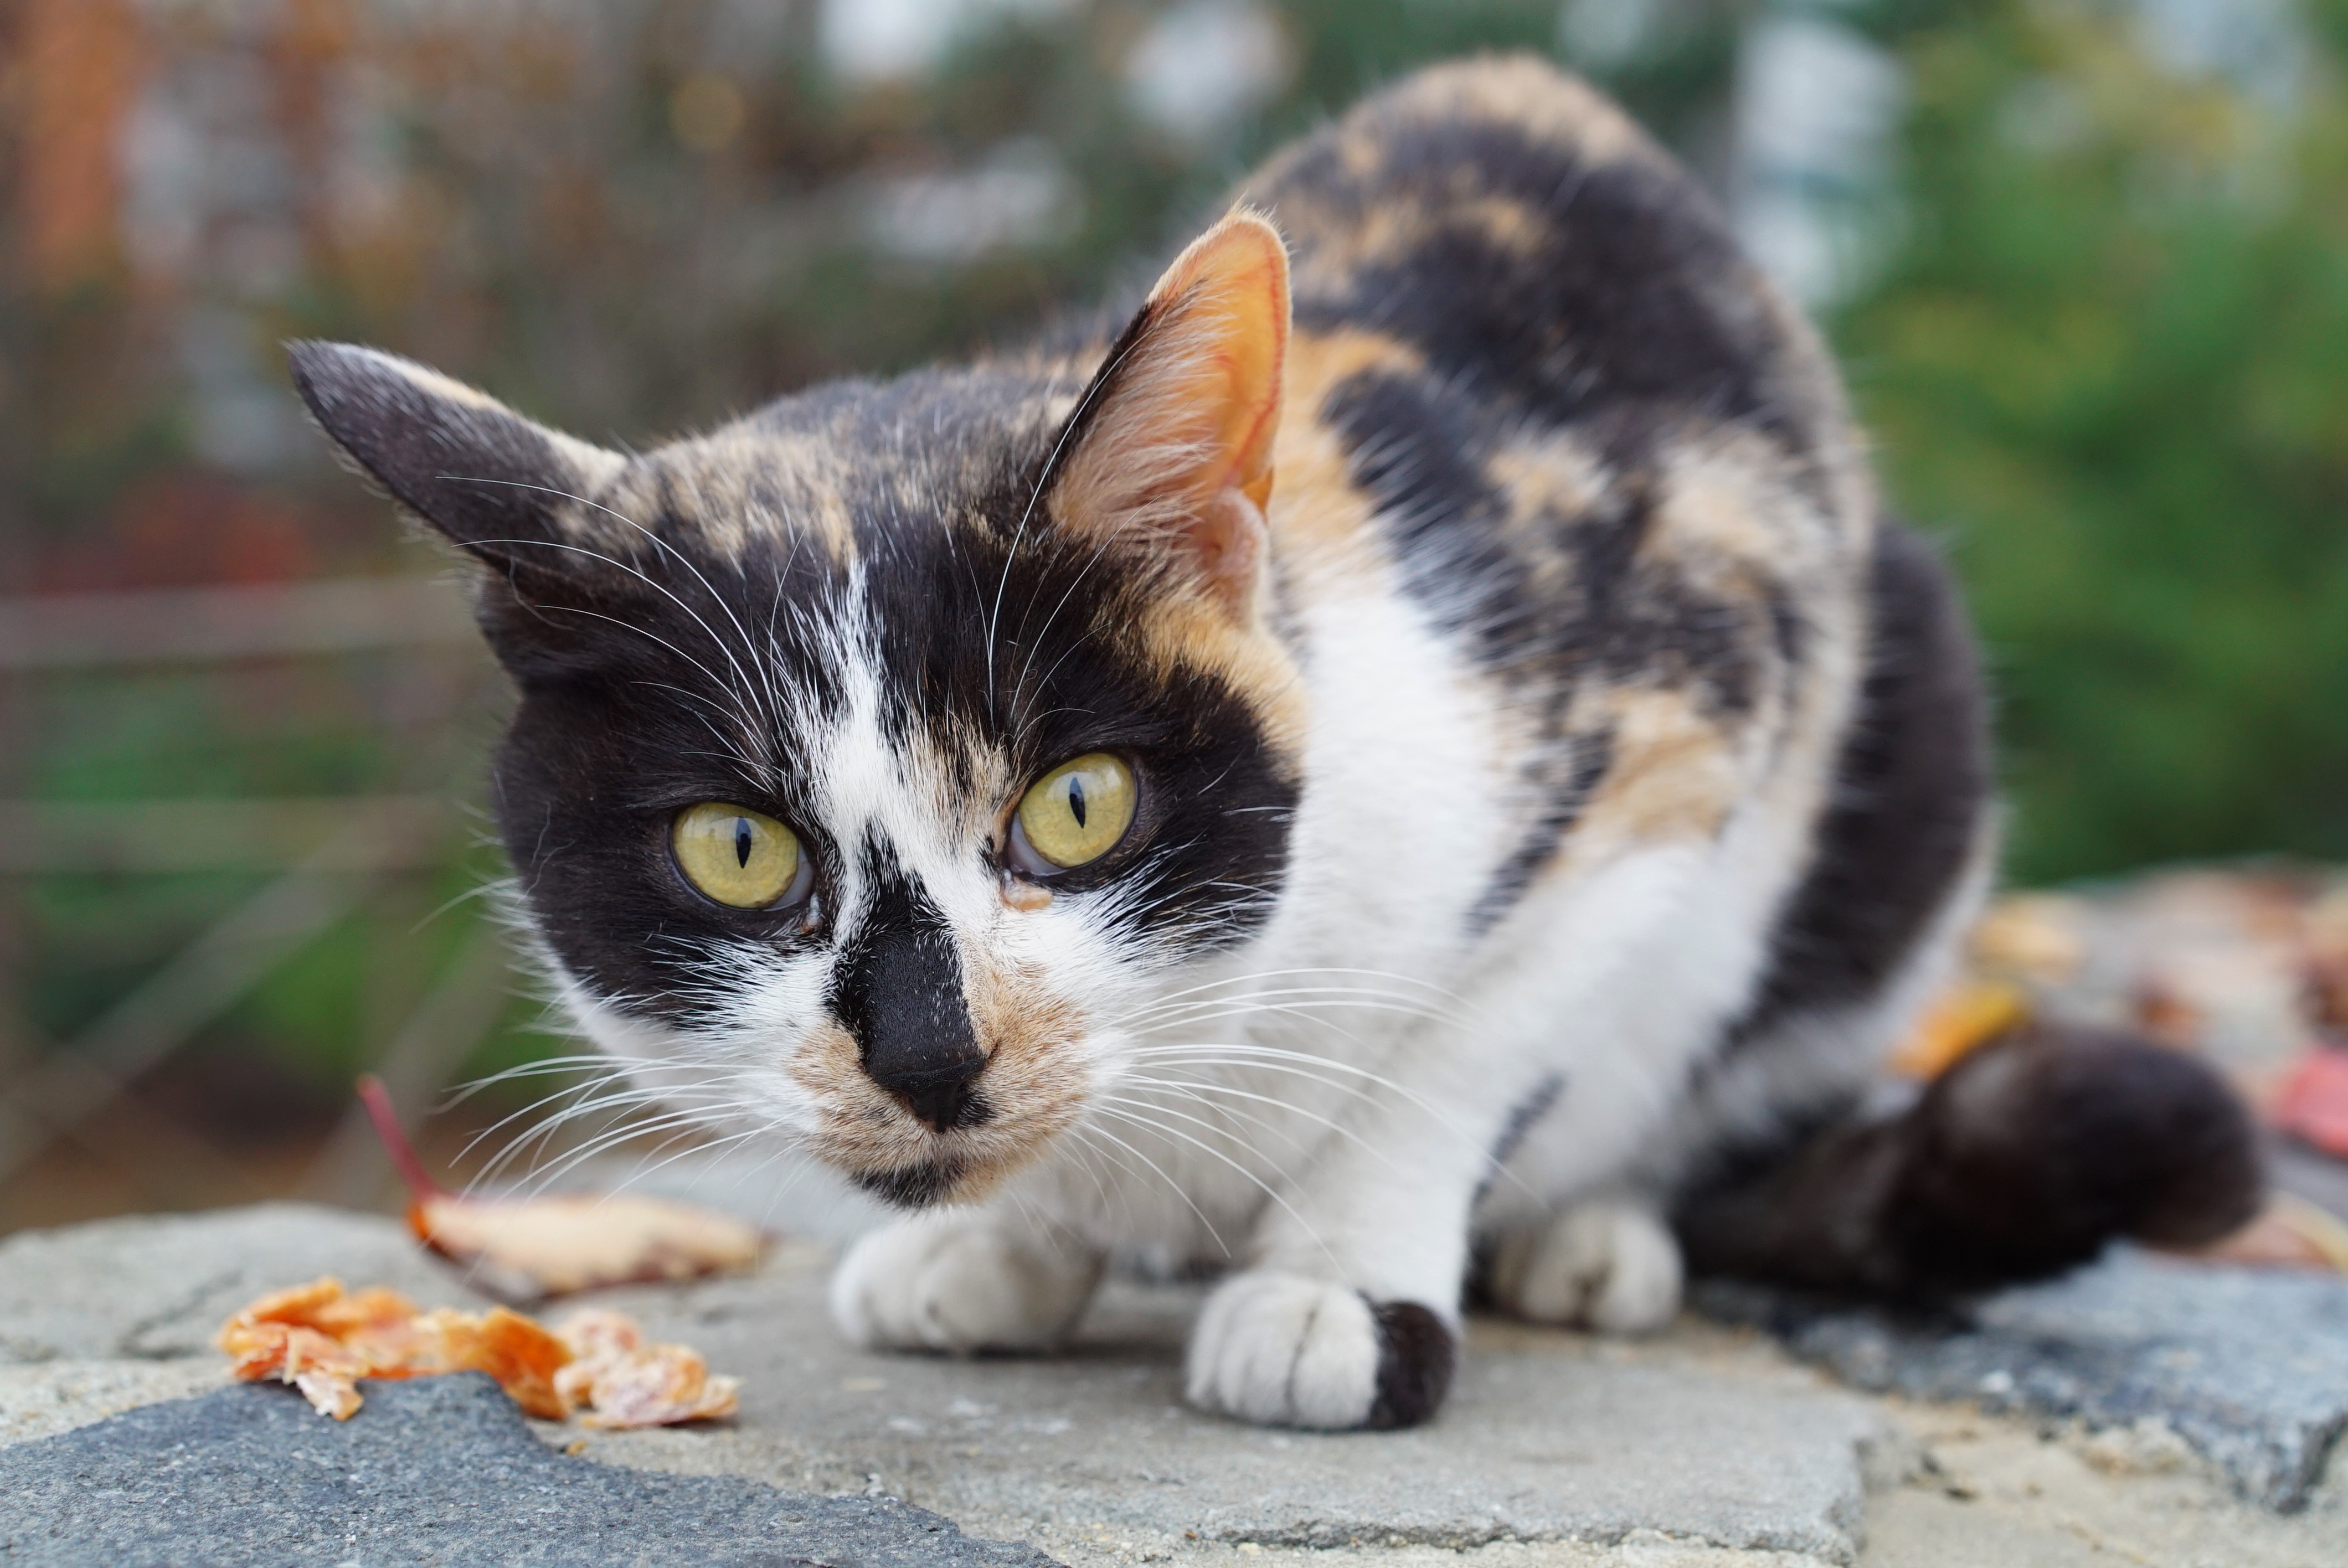
kitten, cat, tabby, mammal, fauna, whiskers, vertebrate, gilnyangyi, street cat, european shorthair, tricolor cat, small to medium sized cats, cat like mammal, domestic short haired cat